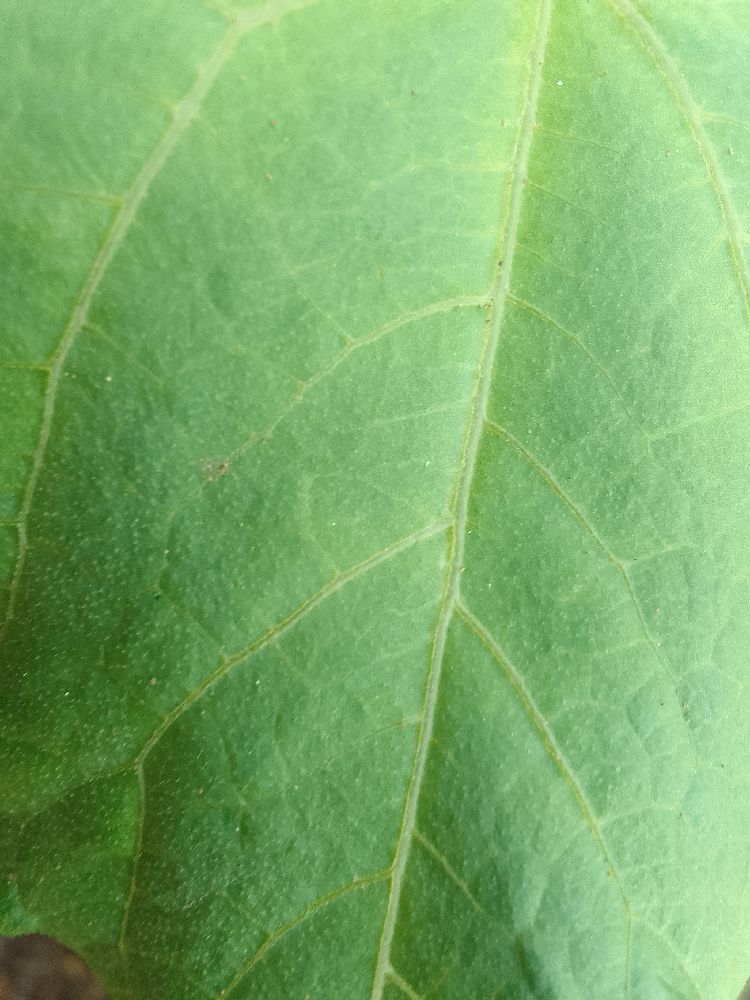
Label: healthy